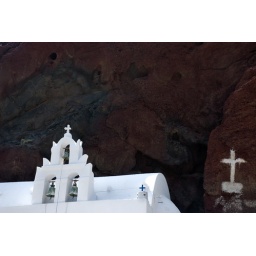
Santorini, Greece, 2007-A white church in front of a wall of red volcanic rock.